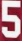
Number: 5